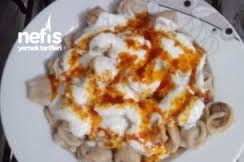
Yemek: manti